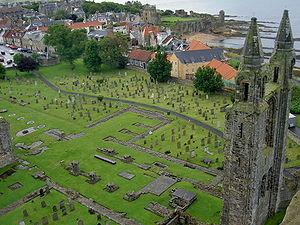
La cathédrale de Saint-Andrews est un ancien édifice de culte écossais à Saint Andrews qui fut le siège de l’épiscopat, puis de l’archevêché de Saint-Andrews de sa fondation en 1158 jusqu’à sa tombée en désuétude à la suite de la Réforme protestante.